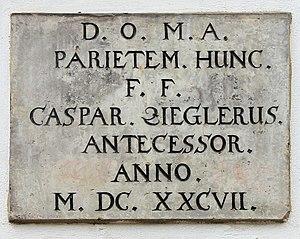
Caspar Ziegler était un juriste, poète et compositeur allemand né à Leipzig le 15 septembre 1621 et décédé à Wittemberg le 17 avril 1690.